UGC 1775

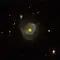
UGC 1775 imaged by the Sloan Digital Sky Survey

UGC 1775 or Arp 10 is a ring galaxy in the constellation Cetus. The galaxy lies about 400 million light years away from Earth, which means, given its apparent dimensions, that UGC 1775 is approximately 220,000 light years across. The earliest known reference to this galaxy comes from part 3 of the "Morphological Catalogue of Galaxies", published in 1963, where it is listed as MCG +01-06-062. The galaxy is included in Halton Arp's "Atlas of Peculiar Galaxies" in the galaxies with split arms category.